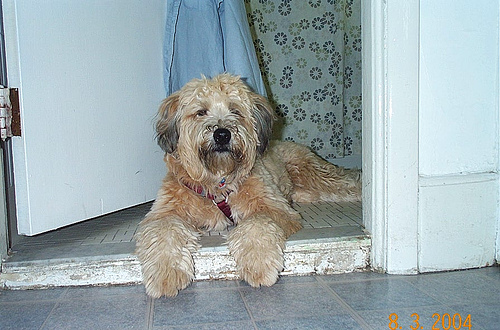
Animal: dog
Breed: wheaten terrier